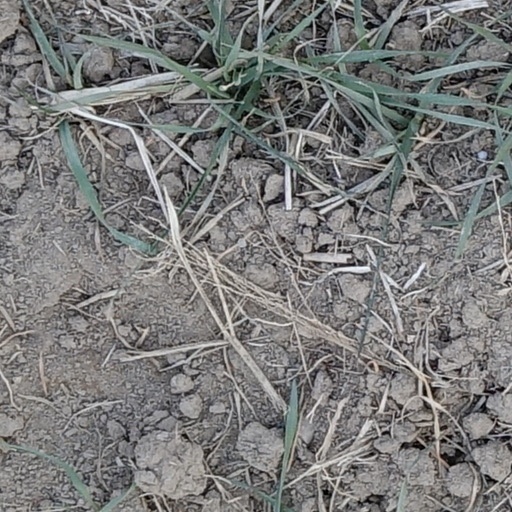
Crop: wheat